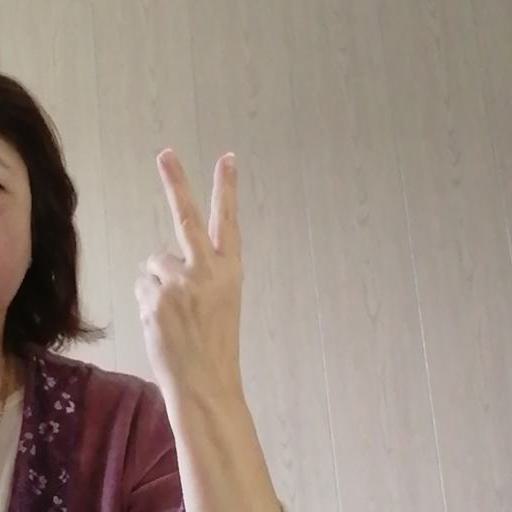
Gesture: peace_inverted